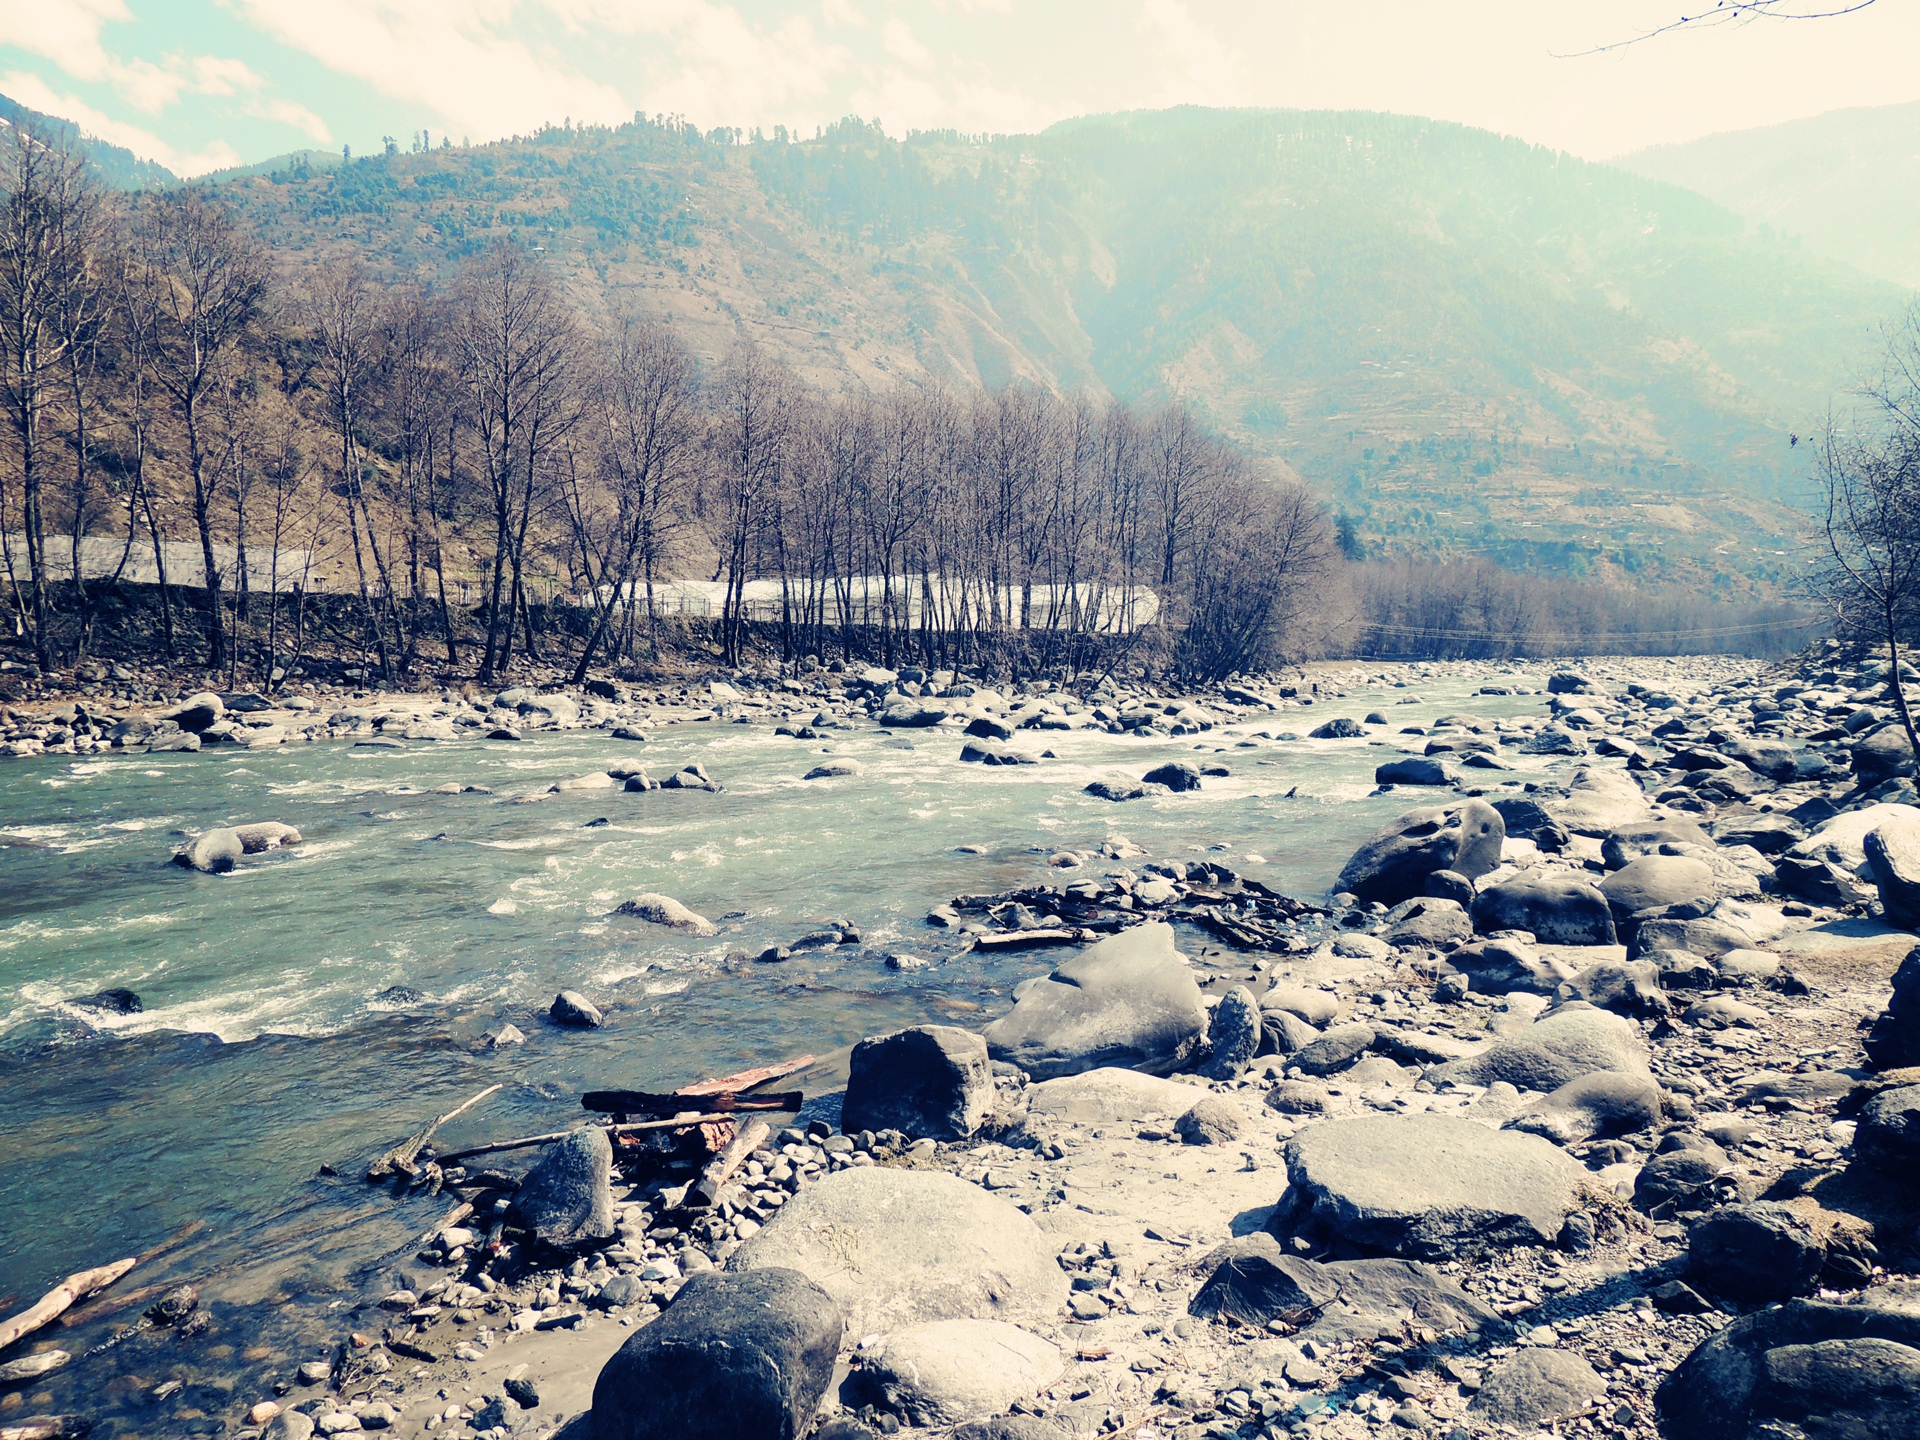
landscape, water, nature, forest, rock, wilderness, mountain, snow, winter, sky, morning, lake, river, mountain range, travel, ice, green, scenic, scenery, weather, grunge, tourism, season, hills, beautiful, aerial photography, atmospheric phenomenon, mountainous landforms